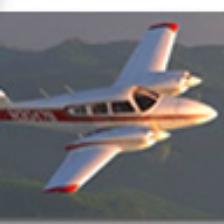
Label: NonHuman